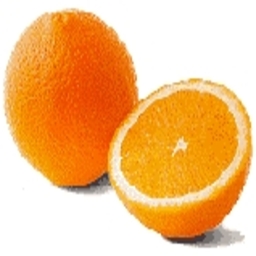
Label: Orange